Lamoral, Prince of Ligne

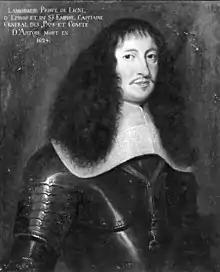

Lamoral, 1st Prince of Ligne (19 July 1563, in Château de Belœil – 6 February 1624, in Brussels) was a diplomat in the 17th century.